Kane Lambert

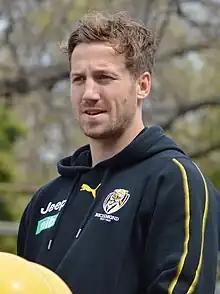
Lambert in the 2019 AFL Grand Final Parade

Ahead of the 2019 season, Lambert was rated the 49th best player in the league according to the AFL statistics partner "Champion Data"'s AFL Player Ratings system. It confirmed a significant rise to stardom over the two previous seasons, after beginning the 2017 season ranked 298th and placing 151st after the first three rounds of 2018. He started 2019 with appearances in each of the club's two pre-season matches before recording 30 disposals and eight Coches votes as the second best player on field in round 1's season-opening match against . Lambert was influential in rounds 3 and 5, contributing 34 disposals and a goal in a loss to and 29 disposals to go with eight inside-50s in a win over , respectively. In the weeks that followed, Lambert was elevated to the club's informal leadership group after injuries to all official captains and vice captains saw the need for a new temporary leadership structure. He developed Achilles tendinopathy in his ankle after kicking one goal and recording 27 disposals in round 9's away win over and despite playing well through pain in round 9's win over , was eventually rested from match play in round 10. Symptoms continued to plague Lambert over the next month, leading Richmond officials to rule him out through the club's mid-season bye. After six weeks on the sidelines, Lambert returned to football with 23 disposals in a round 15 win over in which he was named by "AFL Media" as one of Richmond's best players. He kicked three goals along with 24 disposals in a win over the following week, earning selection in "AFL Media's" Team of the Week and seven coaches votes as the equal-second best player in that match. Lambert repeated the effort in round 18, again kicking three goals but this time earning nine votes as co-best on ground along with Team of the Week honours. Following those performances, Lambert was labelled by "Fox Footy" "as one of the most reliable players at (Richmond)". To that point in the season he ranked number one at the club for contested possessions per game. Lambert kicked four goals total over the last four matches of the season, and was named in the AFL's Player Ratings team of the year at the conclusion of home and away matches that year. In the first round of the finals, Lambert was his "always reliable" self according to "Fox Footy", recording 20 disposals in Richmond's 47-point qualifying final victory over the . He kicked a goal along with 18 disposals but also had eight turnovers as his side defeated in the preliminary final a fortnight later and earned a grand final matchup against . "AFL Media" described Lambert as "again influential" in the grand final, as he kicked one goal and had 19 disposals to help his side to an 89-point victory that earned him a second premiership in three years. He placed seventh in the club's best and fairest count that year, after a season which included 21 games and a career-best 18 goals. He finished the year ranked third among Richmond players for total inside-50s, fourth for handballs and fifth for goals, clearances and tackles.